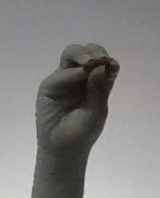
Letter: ha